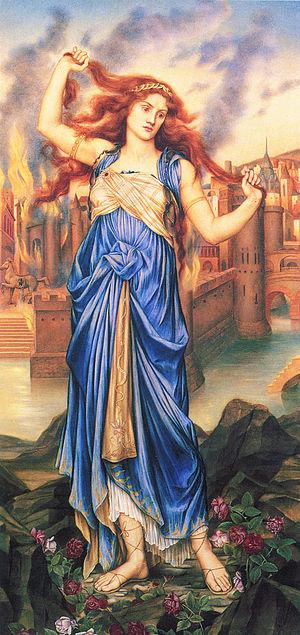
Le syndrome ou complexe de Cassandre désigne les situations où on ne croit pas ou ignore des avertissements ou préoccupations légitimes. L'expression est tirée de la mythologie grecque, faisant référence à la malédiction de Cassandre, ayant le don de prophétie et incapable de convaincre autrui de la validité de ses prédictions.